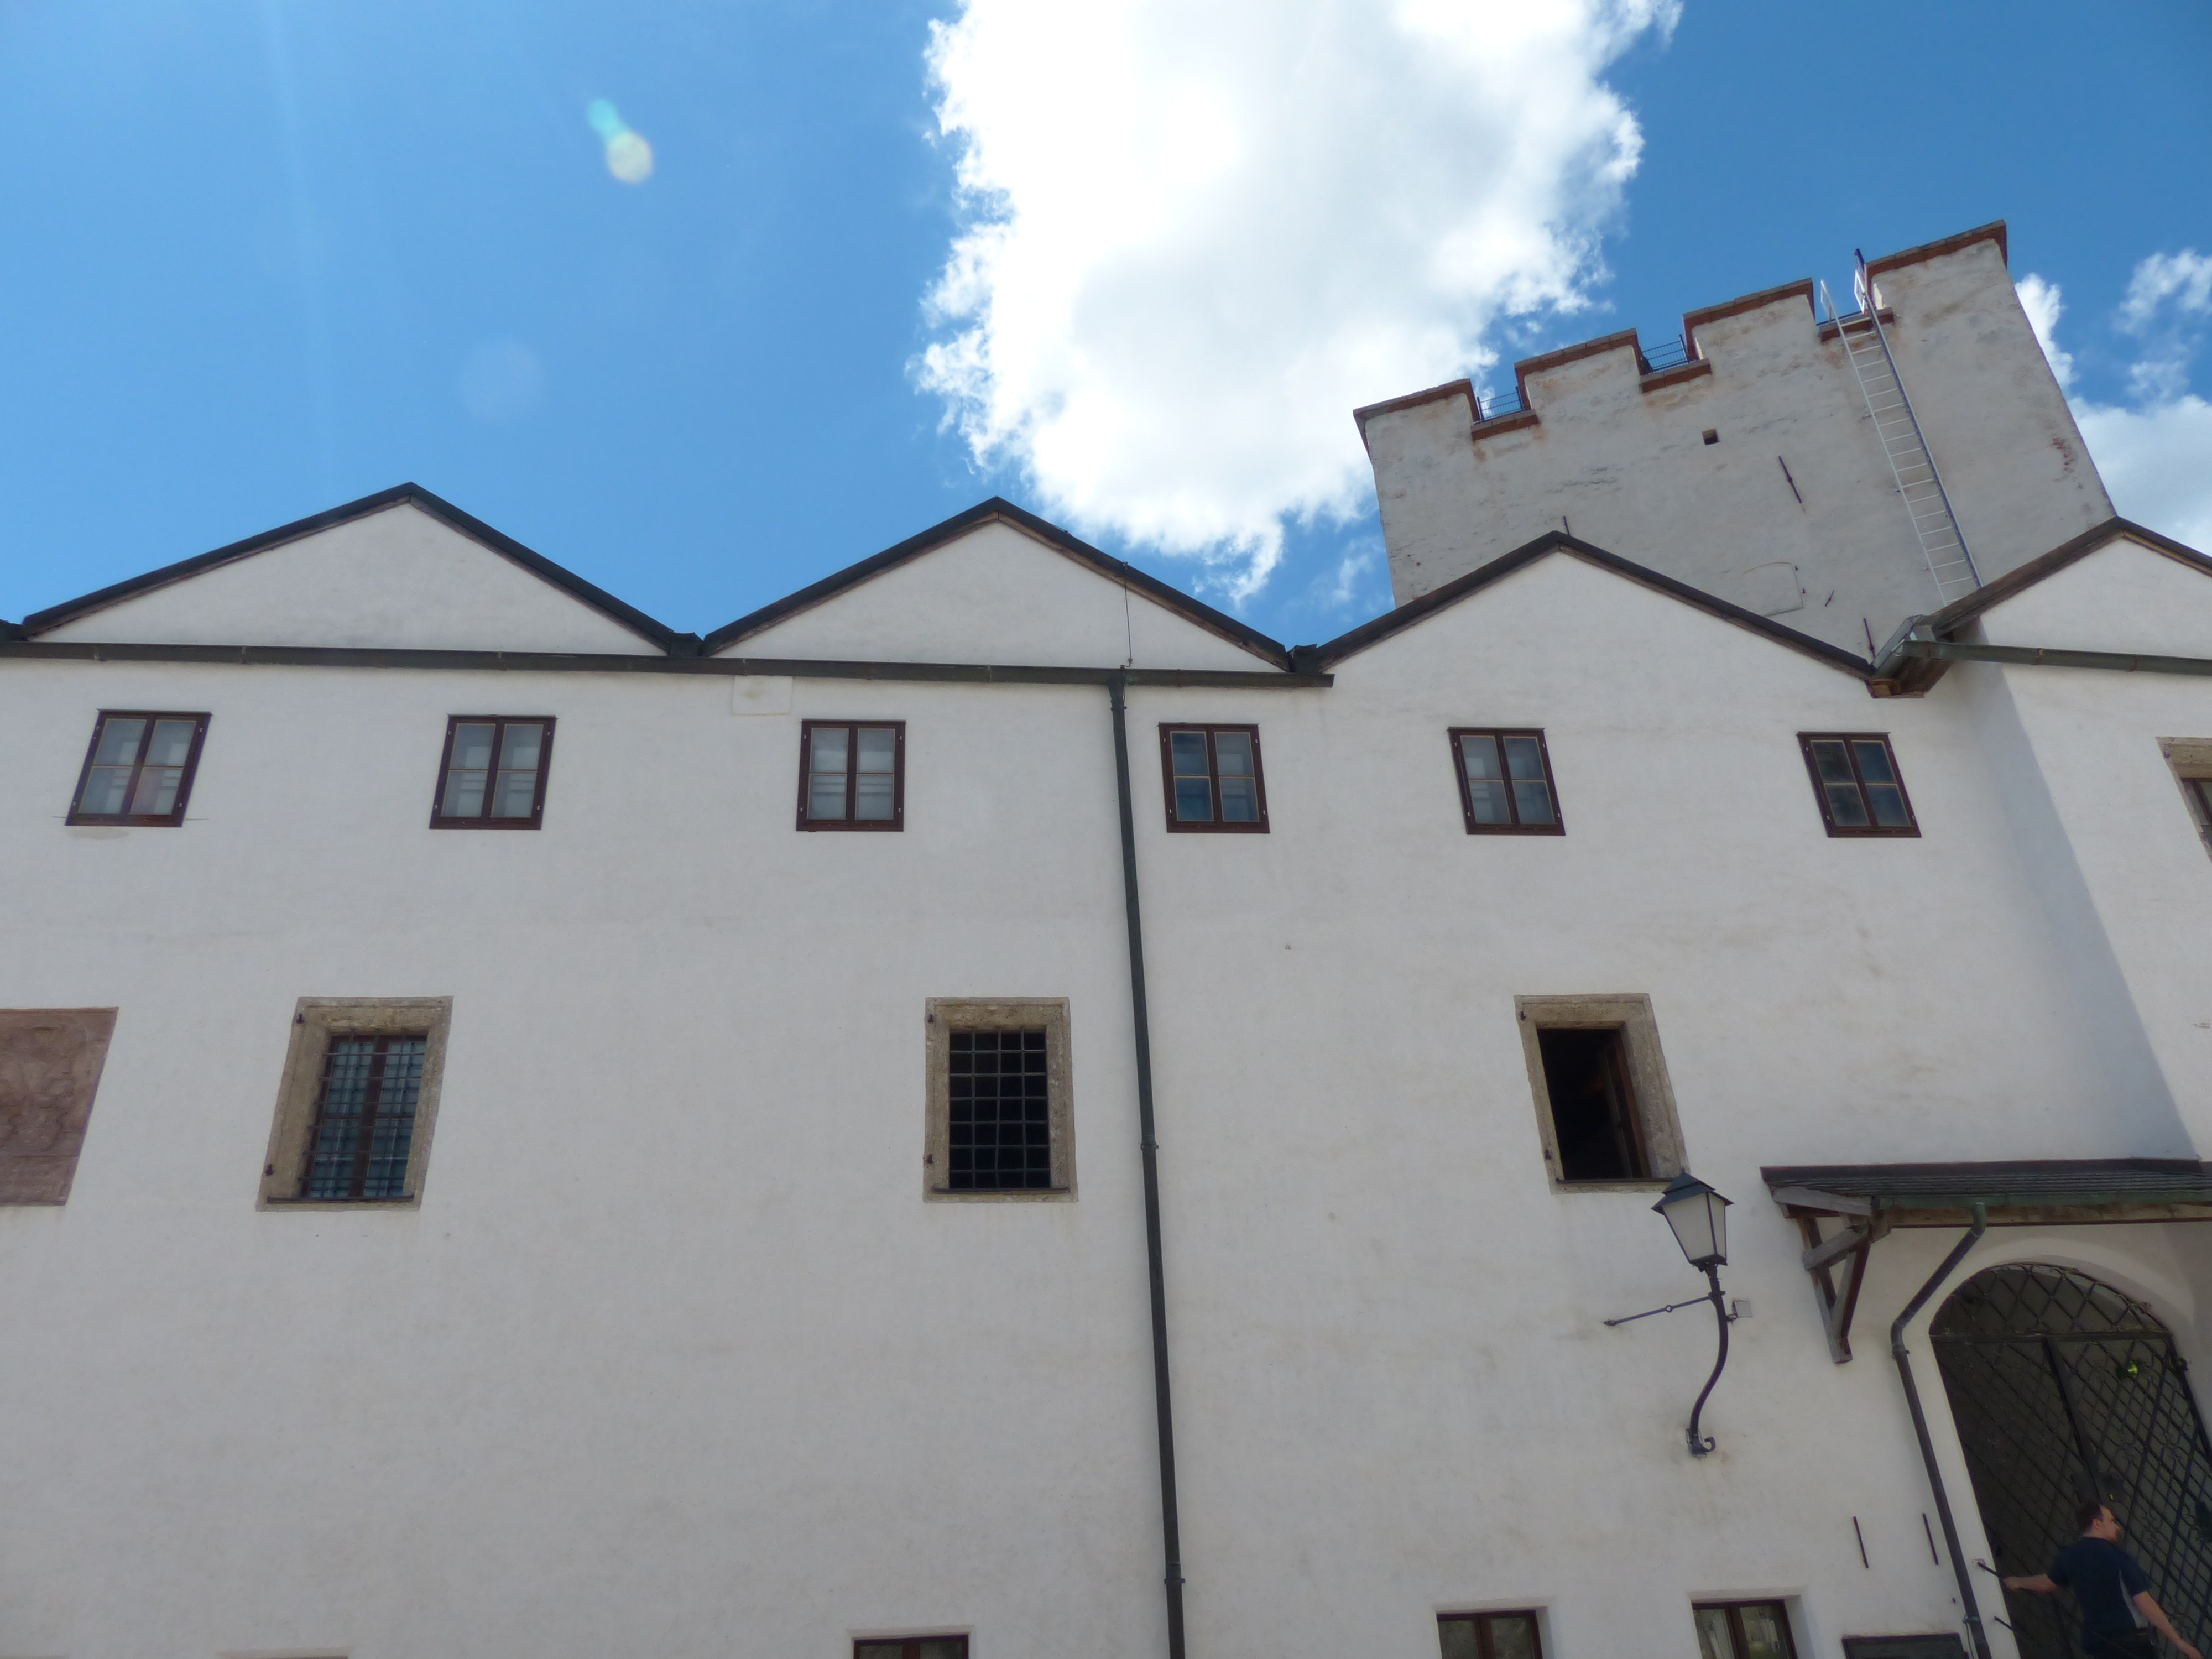
house, roof, building, cottage, castle, landmark, facade, property, austria, fortress, salzburg, neighbourhood, hohensalzburg fortress, residential area